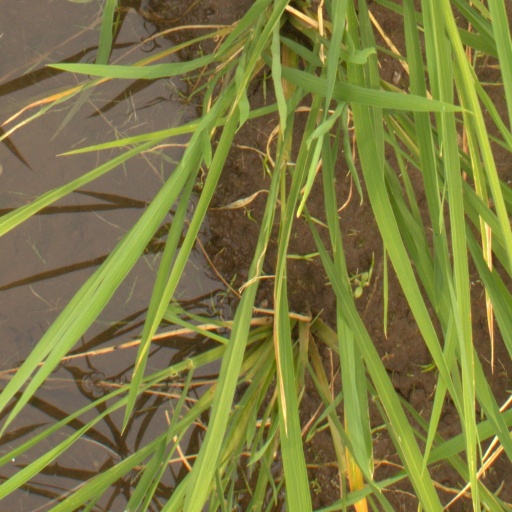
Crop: rice